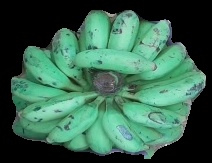
Variety: elakki-bale
Grade: grade3